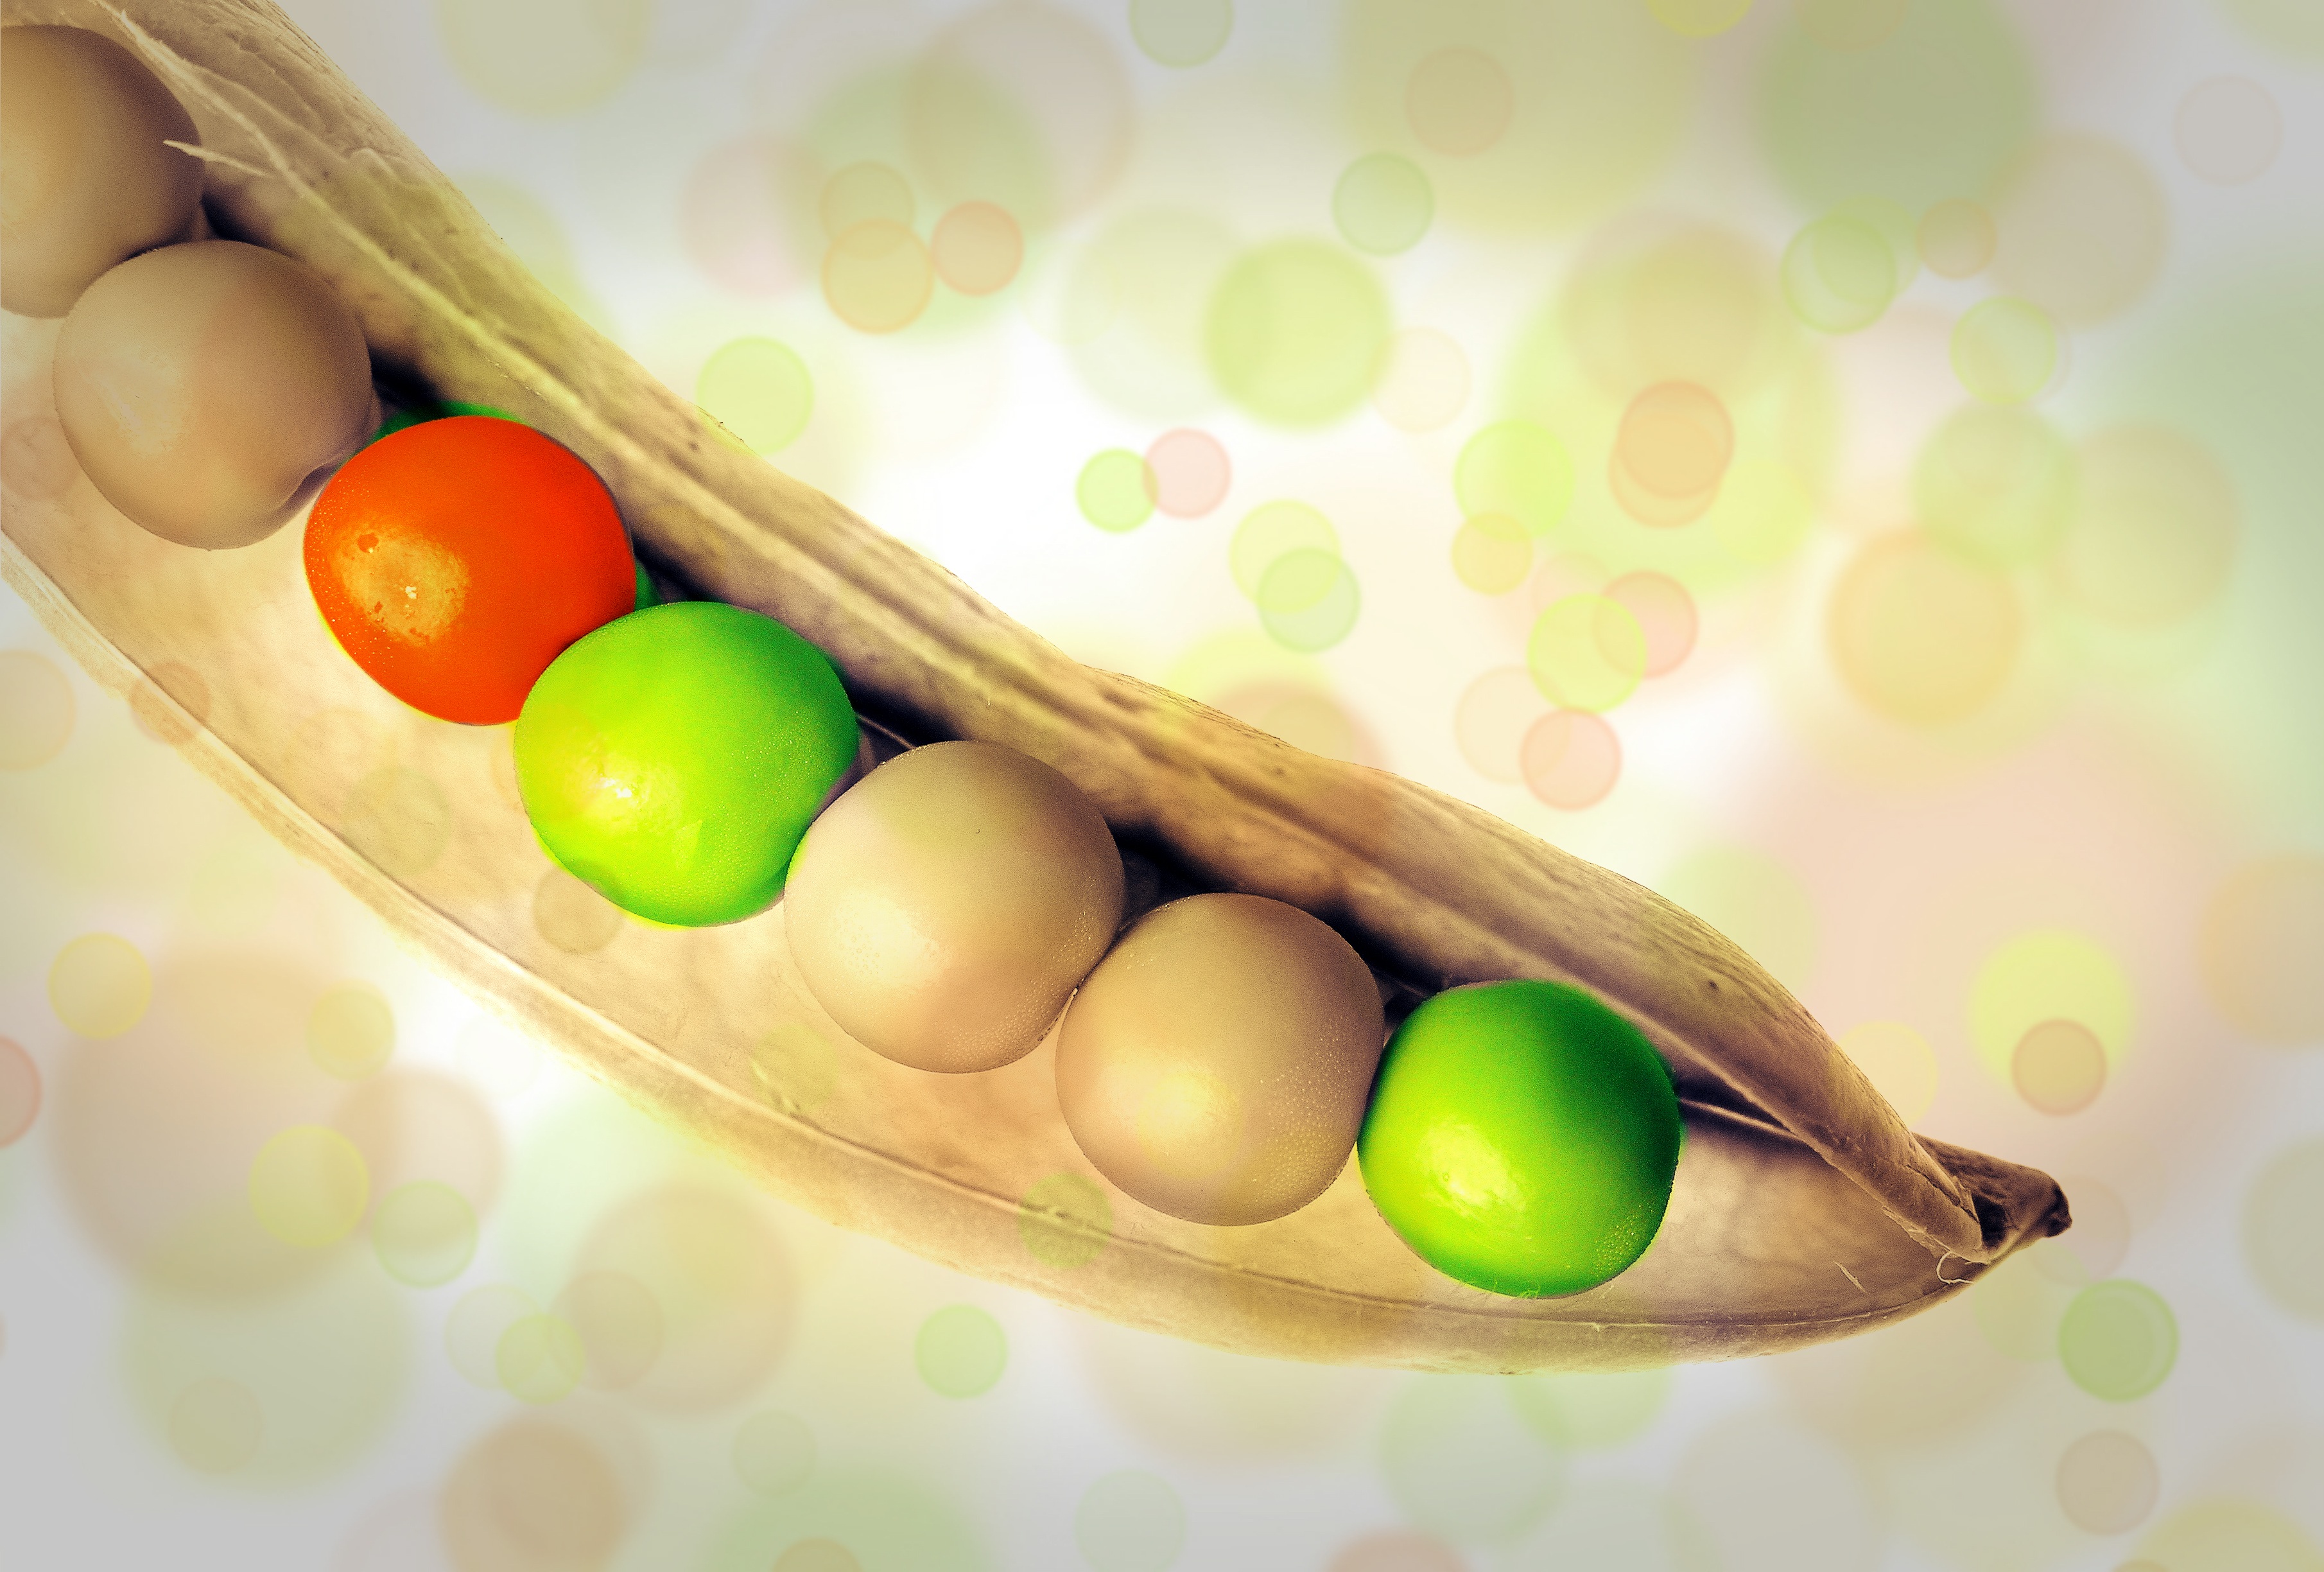
structure, flower, building, food, green, red, produce, color, colorful, yellow, healthy, pod, circle, egg, arrangement, close up, creativity, nutrition, vegetables, ball, series, frisch, sweetness, peas, form, light reflections, macro photography, about, sleeve, artistically, easter egg, regulation, color key, pea pod